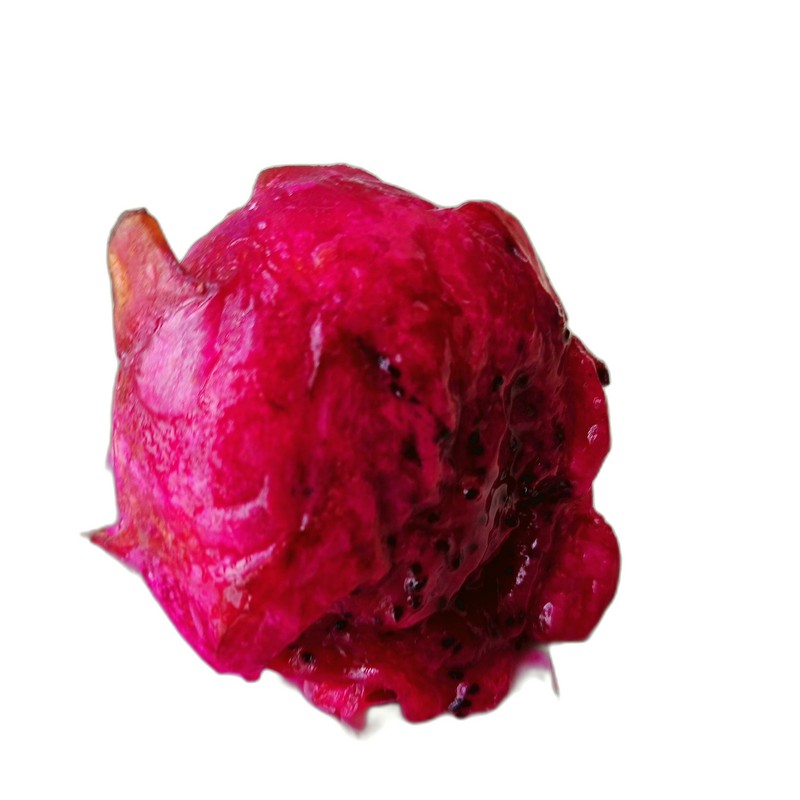
Label: Defect Dragon Fruit